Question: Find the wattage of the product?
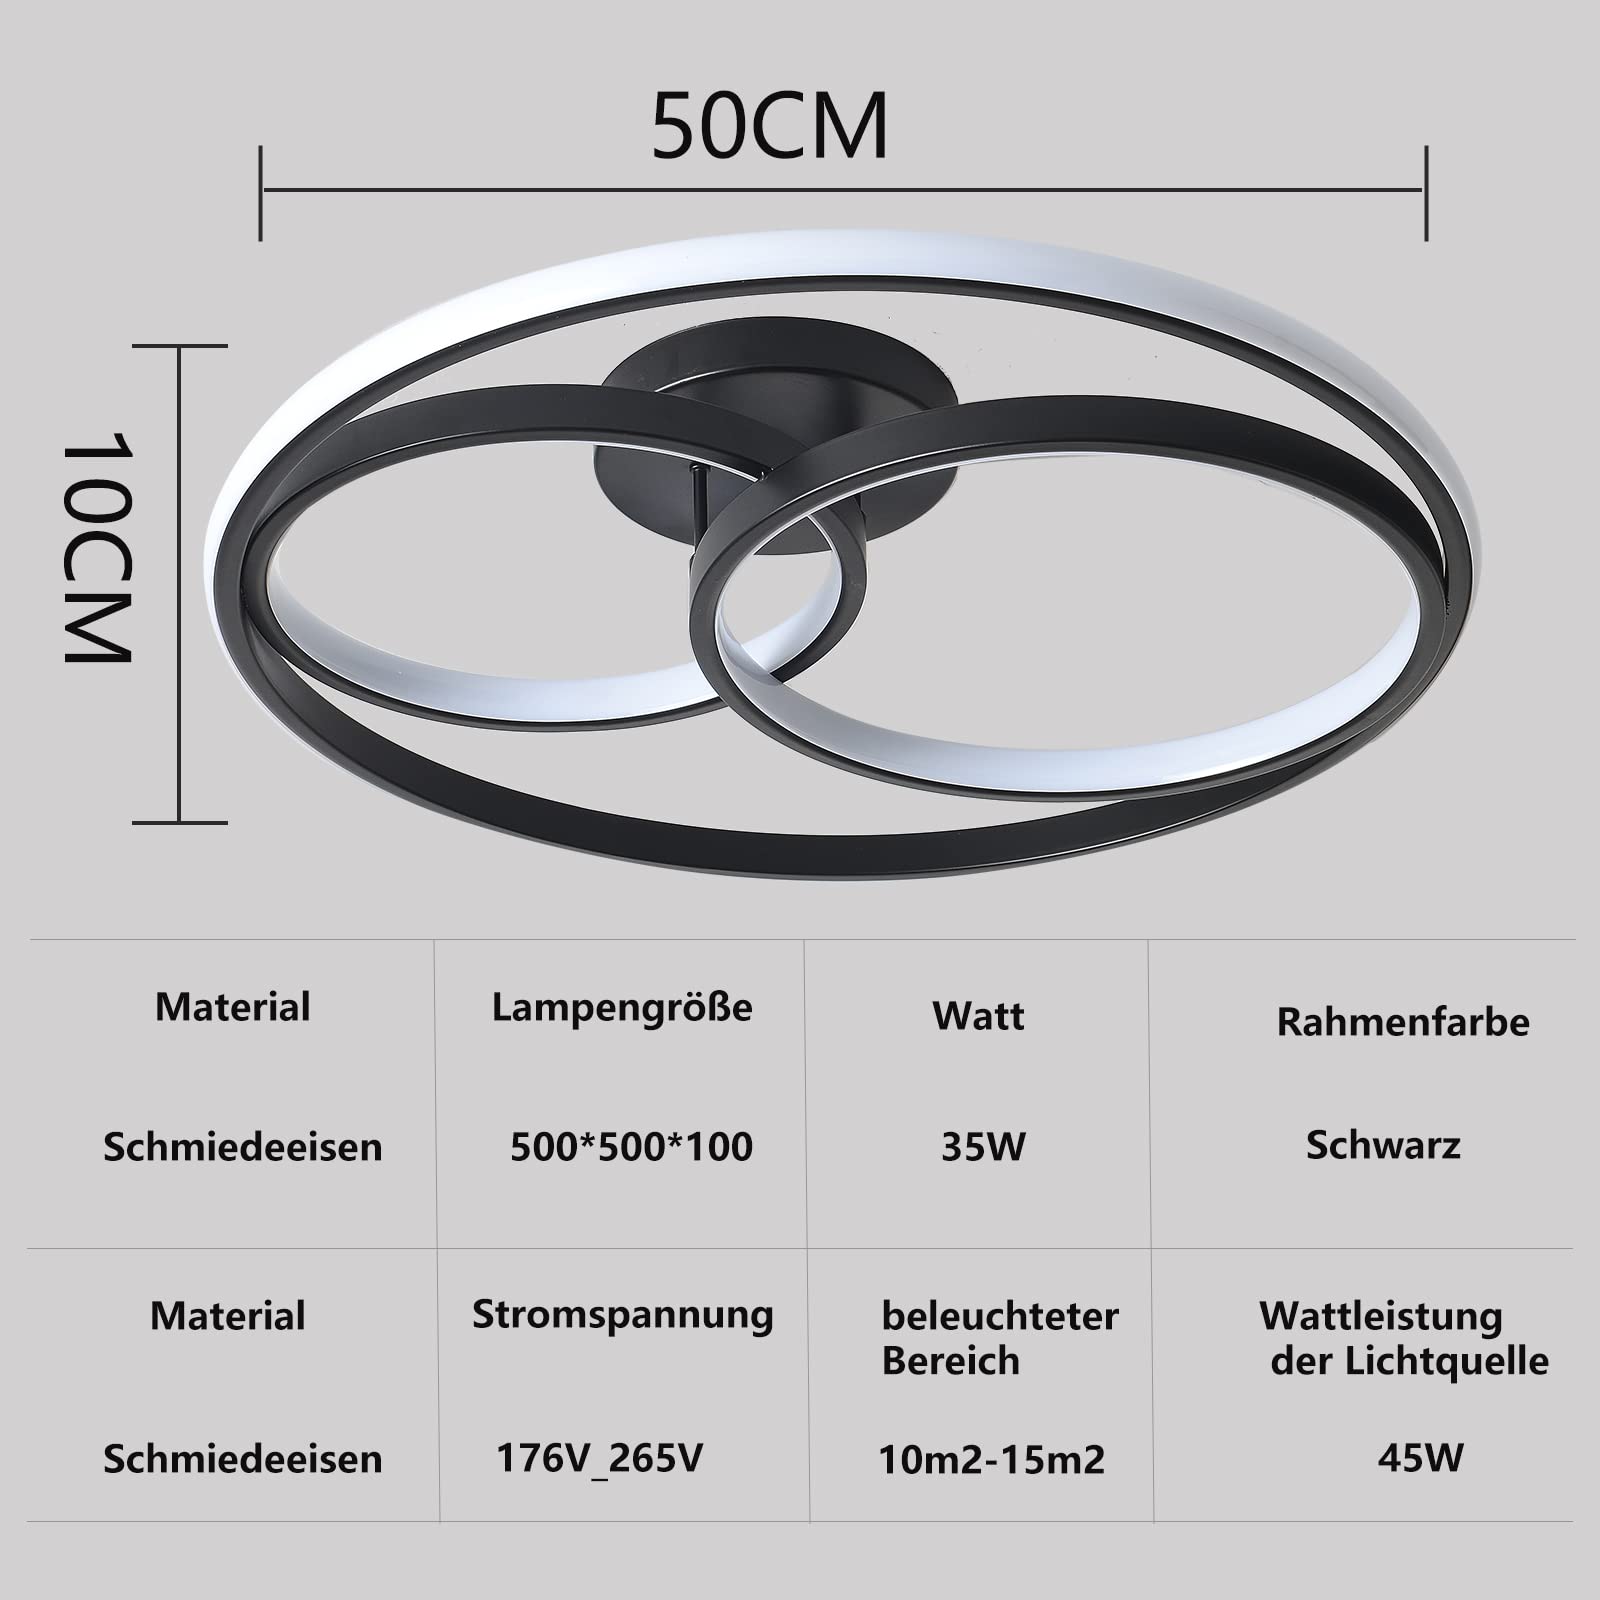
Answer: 35.0 watt